Pacific spotted scorpionfish

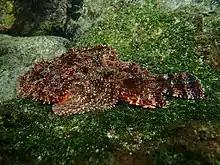
San Cristobal, Galápagos

The Pacific spotted scorpionfish has a very bony head which is armed with a large number of spines and had a deep occipital pit and a smaller pit to the front of the eyes. The head's depth equals its width and there is an extremely large mouth. The suborbital ridge has 3 or 4 spines, There are teeth on the sides of the roof of the mouth. The head and body haver a number of skin flaps. There are 12 spines and 9 or 20 soft rays in the dorsal fin while the anal fin has 3 spines and 5 or 6 soft rays. There are 18-21 fin rays in the pectoral fins with the lower rays being simple and thickened. It has relatively large scales which are smooth on the body and a complete lateral line made up of tubed scales. This species reaches a maximum total length of , making it the largest species in the genus "Scorpaena" although a more typical total length is . It is very variable in its colouration, normally it is a sombre mottled pattern of grey, brown, red, green and black with ark bars on the caudal fin. The axil of the pectoral fin typically has white spots, often arranged in lines. The dorsal fin is usually marked with 1 obvious black spot, although there can be up to four spots. Juveniles have a clear dark bar on the posterior body underneath the soft rayed part of the dorsal fin.